The Invisible Girls

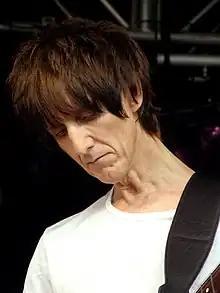
Guitarist Vini Reilly

The Invisible Girls were a British rock band, formed in Salford, Greater Manchester in 1978, to provide a musical backdrop to the recorded output of Salford punk poet John Cooper Clarke. The band's nucleus was Joy Division and New Order producer Martin Hannett and keyboardist Steve Hopkins, with contributions from, amongst others, Pete Shelley of Buzzcocks and Bill Nelson of Be-Bop Deluxe. The band also played on the first solo album by Pauline Murray (lead singer of Penetration), the eponymous "Pauline Murray and the Invisible Girls" and some singles, and later with Nico for the single "Procession".